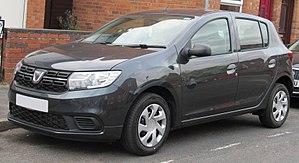
La Sandero II est une automobile du groupe Renault commercialisée sous la marque Dacia en Europe et sous la marque Renault sur les autres marchés. Elle a été conçue sur la base de la Logan II. Elle a été dévoilée lors du Mondial de l'automobile de Paris 2012 en septembre 2012. Elle succède à la première génération de Sandero.